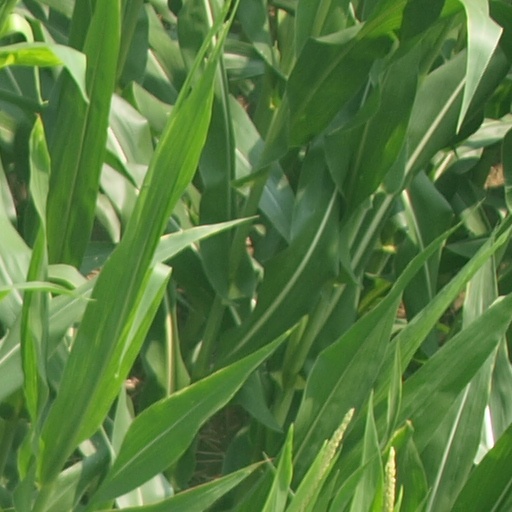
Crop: maize; corn